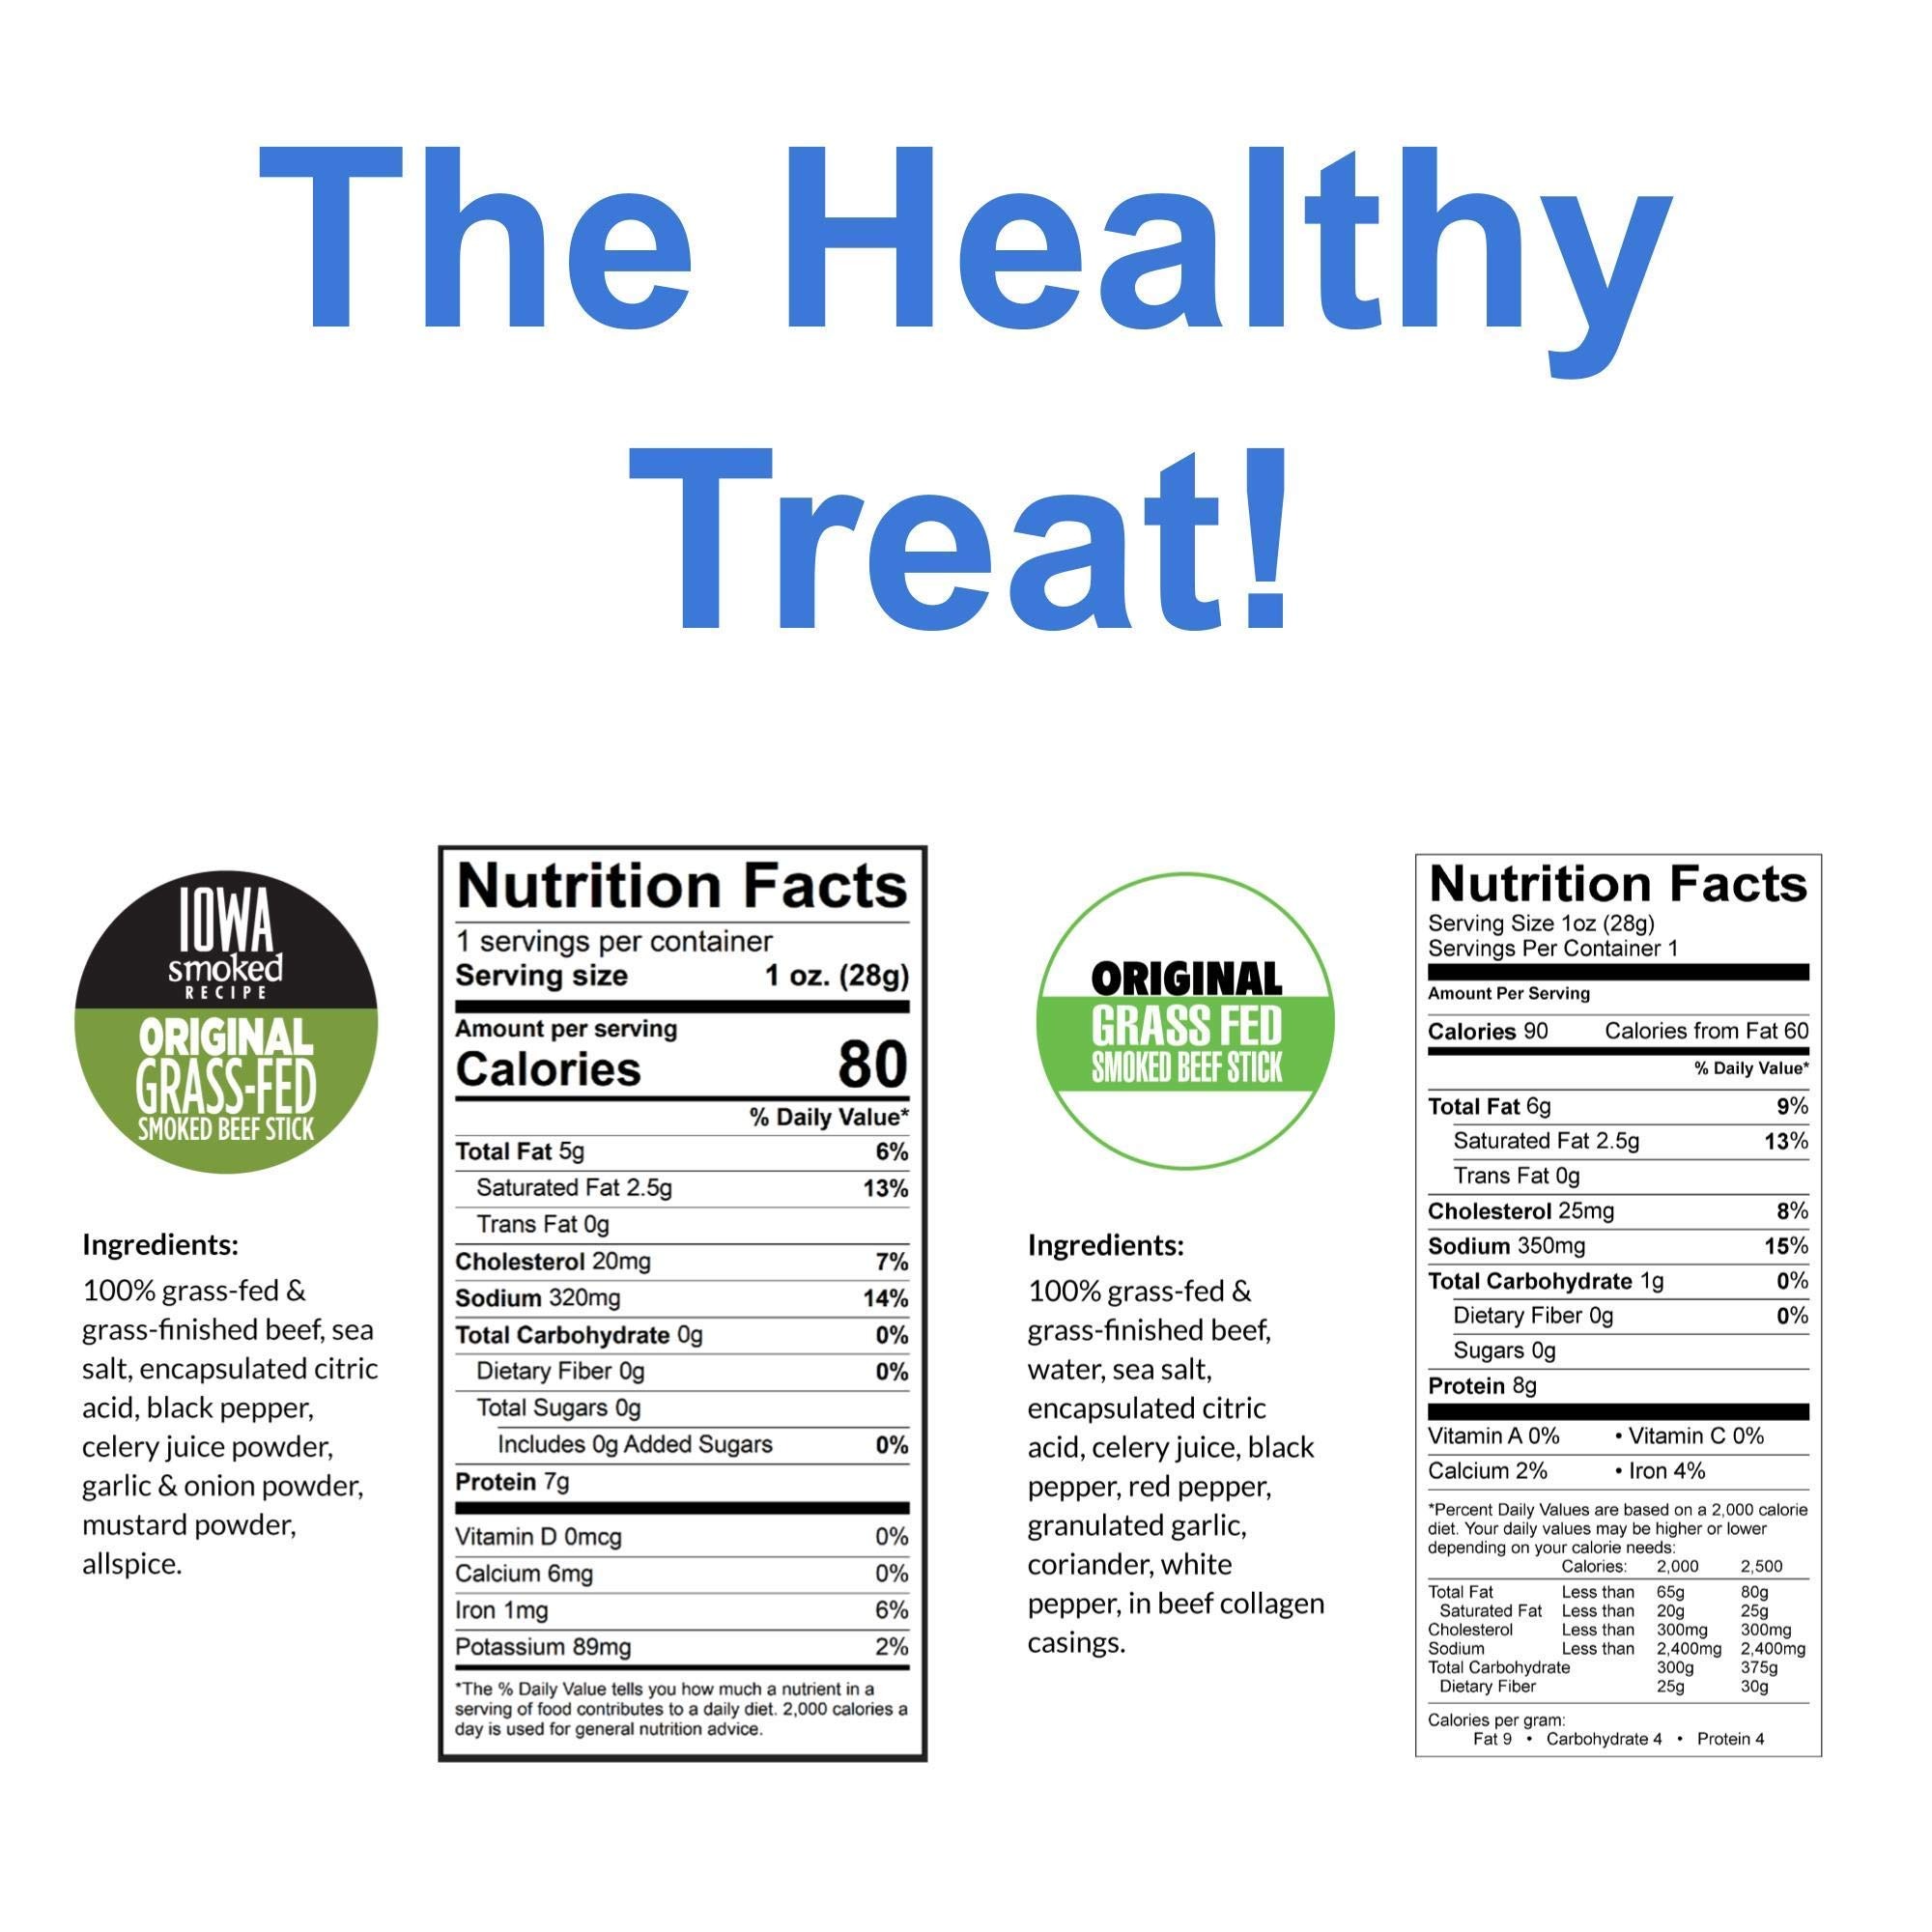
Item Name: Original Variety, Sogo Snacks, No Sugar, 100% Grass-fed, Non-GMO Beef Sticks. No Nitrates, Gluten, Soy, MSG, Dairy or Nuts. Keto, Whole30, Paleo Friendly (24 Original, 24 IASM Original, 1-oz, 48-cnt)
Bullet Point 1: HEALTHY BEEF JERKY STICKS - We use meat from cattle that are 100% grass-fed and finished, and pasture-raised. They're non-GMO and never given hormones or antibiotics. Enjoy delicious meat sticks that are healthier and more nutritious!
Bullet Point 2: NO NASTY INGREDIENTS - Each beef stick naturally bursts with rich flavor with no need for artificial taste enhancers and preservatives. It's a nitrite and nitrate free beef jerky stick that contains no MSG, dairy, gluten, nuts, and soy.
Bullet Point 3: PALEO, WHOLE30, AND KETO FRIENDLY FOOD - Sogo Snacks’ Beef Sticks are low calorie high protein snacks with no added sugar and have an optimal amount of healthy fats. They make fantastic keto, paleo, or whole 30 snacks.
Bullet Point 4: ORIGINAL FLAVORS VARIETY PACK - This meat sticks variety pack includes classic favorites - Original (spicy scale 2 of 5) and Iowa Smoked Recipe Original (spicy scale 1 of 5) Flavors.
Bullet Point 5: PROTEIN SNACKS ON THE GO - Always be ready for your meat cravings. Bring our individually wrapped beef sticks with you wherever you go. Available in beef jerky snack packs of 12, 24, 48, 72, and 144. Share with your family and friends!
Product Description: <p>Enjoy healthy meat snacks that taste so good with Sogo Snacks!</p><p><b>Healthy Beef Sticks<br></b>Our beef snack sticks are made with responsibly-sourced, good-for-you meat - 100% grass-fed and finished, and pasture-raised. That's why our meat sticks are healthier and more nutritious!</p><p><b>Seasoned with Simple and Clean Ingredients<br></b>We naturally season our smoked meat sticks with simple, clean ingredients that you can pronounce like sea salt, celery juice, black pepper, red pepper, garlic, and coriander.</p><p><b>Zero Artificial Taste Enhancers or Preservatives<br></b>Munch on delicious meat snacks bursting with all-natural flavor. With Sogo Snacks, you'll get nitrate, nitrite free, and no MSG beef jerky sticks!</p><p><b>Good Balance of Nutrients<br></b>Each high protein jerky stick has 7g to 8g protein and 80 to 90 calories. It's a low calorie snack that's dairy free, gluten free, nut free, soy free, and sugar free. With the right amount of nutrients, Sogo Snacks are suitable for ketogenic, paleo, or whole30 diet.</p><p><b>Original Flavors Variety Pack<br></b>This meat variety pack includes classic favorites - Original and Iowa Smoked Recipe Original Flavors.</p><p><b>Protein Snacks On-The-Go<br></b>Our individually wrapped beef jerky sticks are convenient protein snacks that you can bring wherever you go. Available in packs of 12, 24, 48, 72, and 144. Get our beef sticks bulk and share it with your family and friends!</p><p>Go Sogo and go loco on how delicious and nutritious our Beef Sticks are!</p>
Value: 48.0
Unit: Count

Price: 79.95